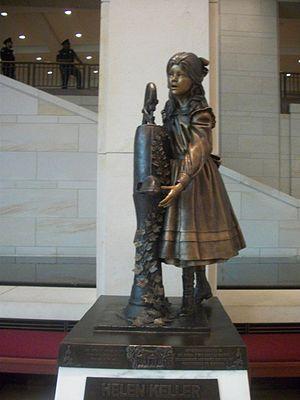
Le National Statuary Hall Collection des États-Unis d'Amérique est une collection de statues données individuellement par chacun des 50 États dans le but d'honorer deux de leurs plus honorables citoyens. Initialement située dans le Old Hall de la Chambre des représentants, une partie de la collection fut étendue autour du Capitole des États-Unis.